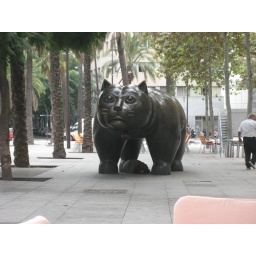
About 10 mintues after this was taken, the police chased away the homeless man sleeping under the cat